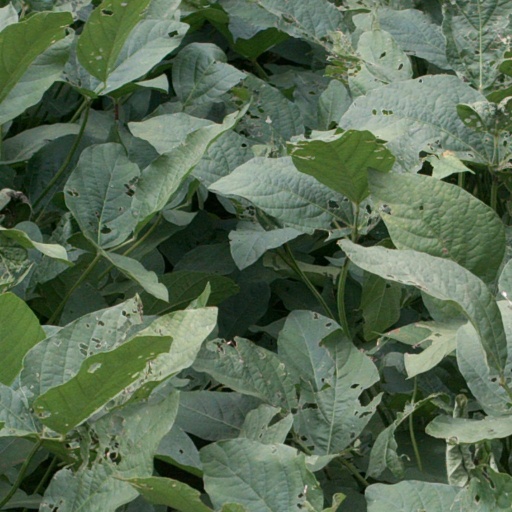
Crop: soybean